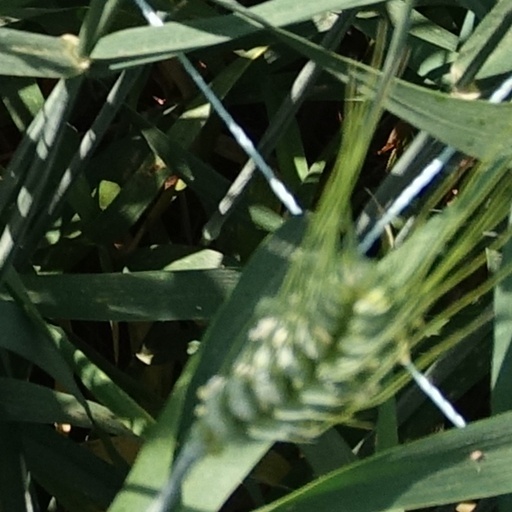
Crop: wheat